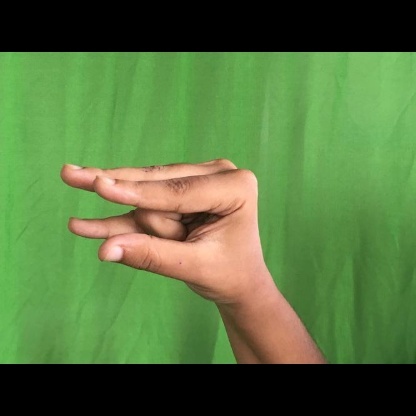
Mudra: Kangulam